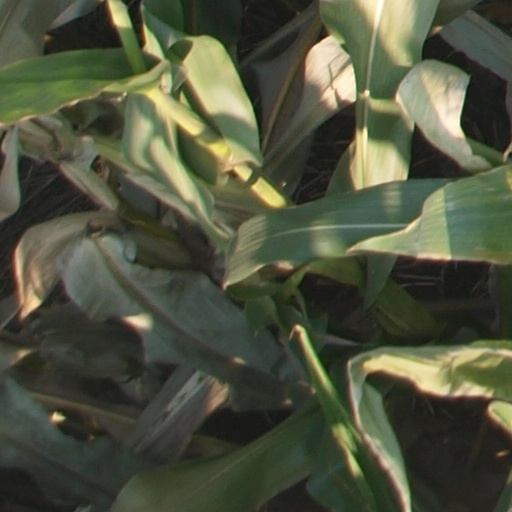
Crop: maize; corn